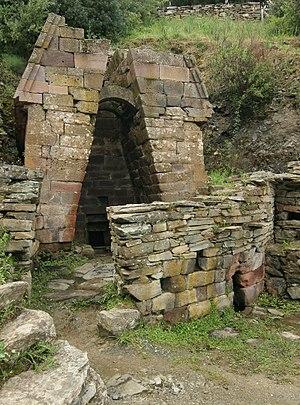
L’histoire de la Sardaigne est ancienne et particulièrement riche. Le peuplement stable de la Sardaigne résulte de mouvements de population de la culture de la céramique cardiale qui se sont produits vers 6000 av. J.-C. en provenance de la péninsule italienne. Mais il s'est poursuivi, au fil des invasions, pour donner le peuple sarde. Christophe de Chenay fait remarquer que :